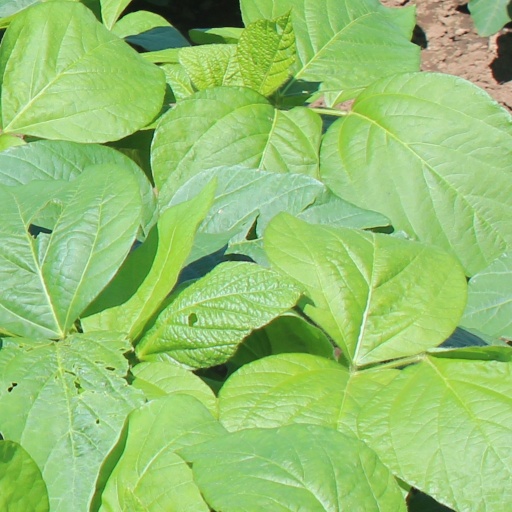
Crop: soybean